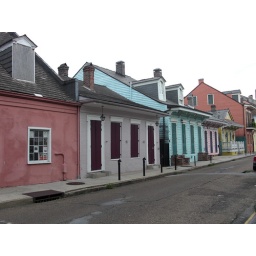
Some of the cute little houses in the French Quarter.